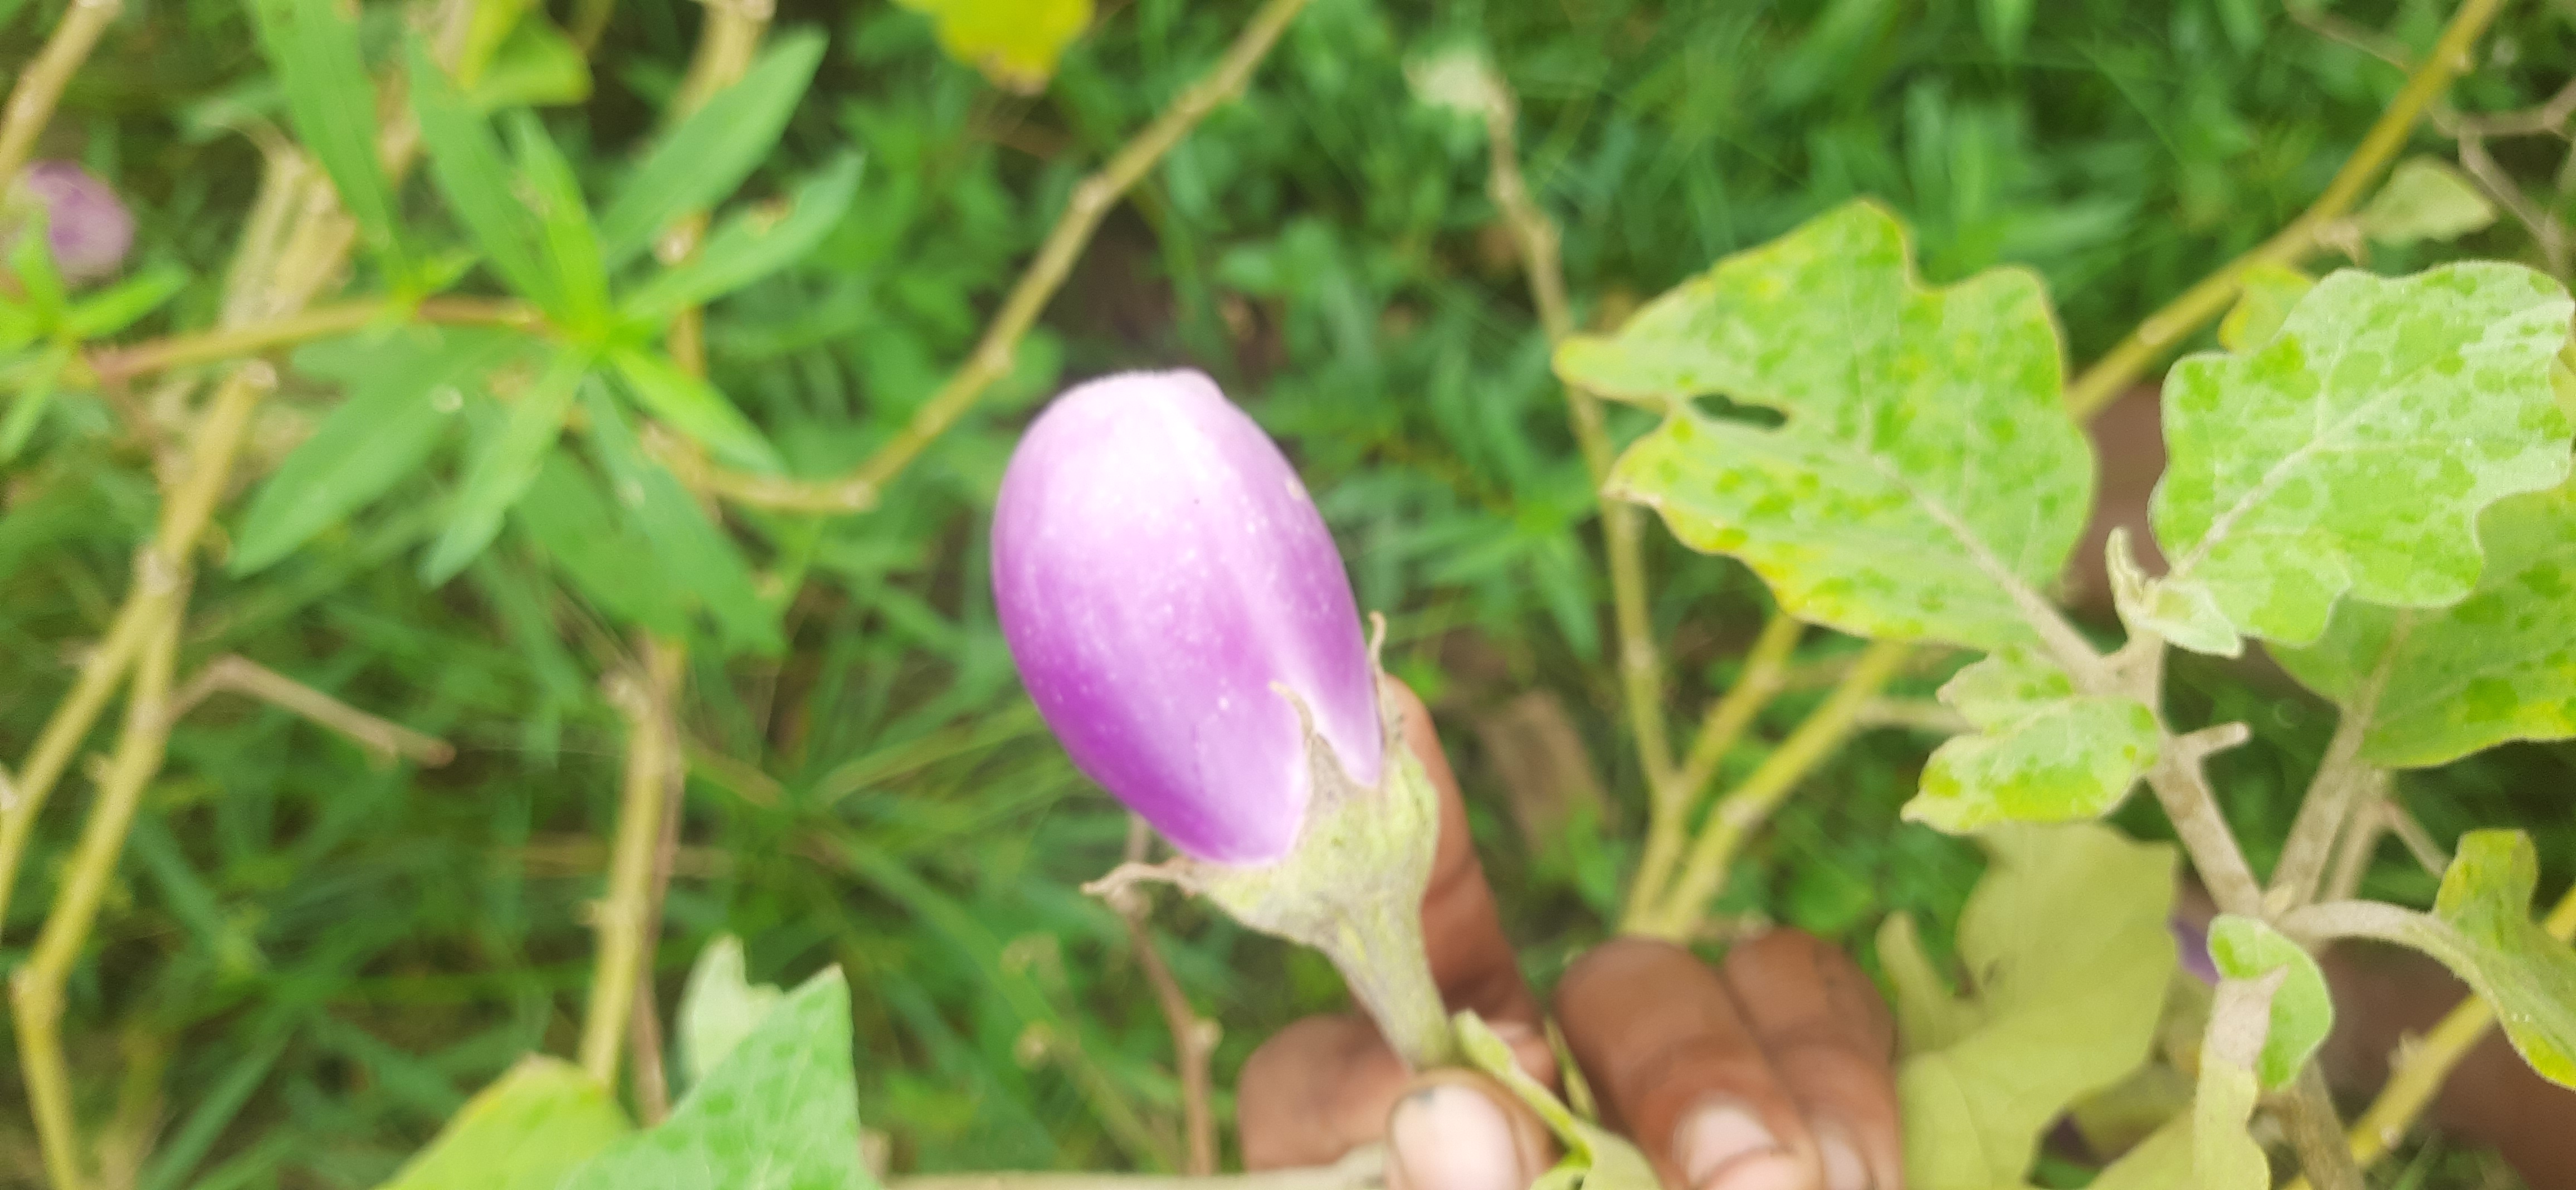
Label: Healty Brinjal